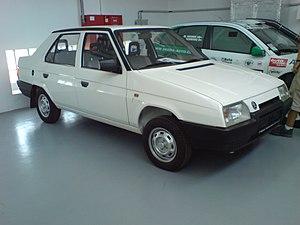
La Škoda Favorit est une automobile produite par le constructeur tchèque Škoda de septembre 1988 à février 1995. Première traction avant de la marque, elle est aussi la dernière Škoda conçue avant l’ère Volkswagen. Elle reprend le nom d'un modèle produit entre 1936 et 1941.